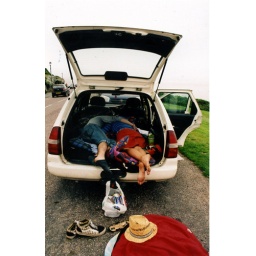
two men sleeping in the back of a car